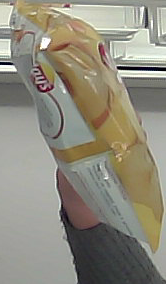
Product: lays_classic